Sheba Medical Center

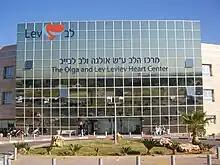
Heart Center at Sheba Medical Center

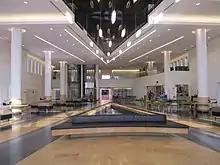
Sheba Rehabilitation Center, 2015

Sheba includes an acute care hospital, a rehabilitation hospital (one of the largest rehabilitation hospitals in the world, with 800 beds and 14 buildings), a women's hospital, a children's hospital, an eating disorder clinic, a PTSD clinic for soldiers, a laboratory division, an outpatient division, and an academic campus.